Tope (film)

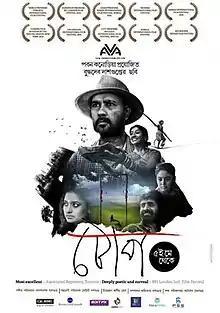
Film poster

Tope is a 2016 Indian Bengali-language psychological drama film directed by Buddhadeb Dasgupta and produced by Pawan Kanodia. The film is based on a same name short story of Narayan Gangopadhyay. The film premiered at the 2016 Toronto International Film Festival and was released on 5 May 2017 under the banner of Ava Film Productions Pvt. Ltd.